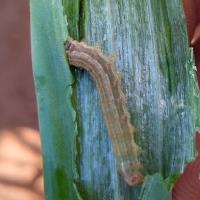
Crop: Onion
Condition: caterpillar-p